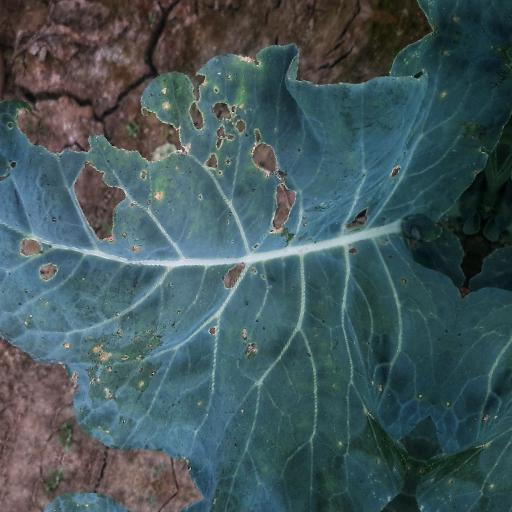
Label: Black Rot